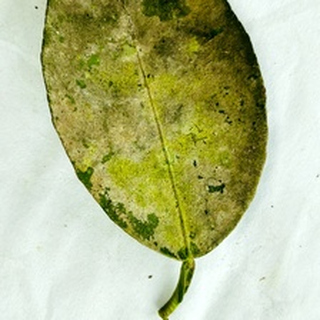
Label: lemon_sooty_mould